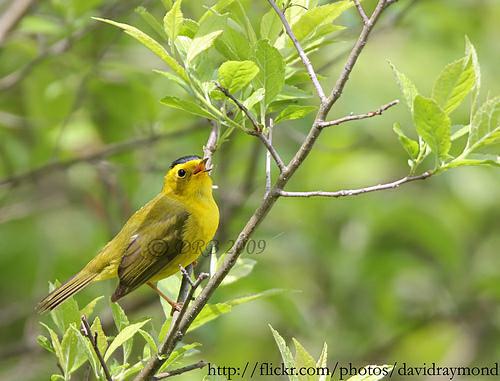
A photo of a wilson warbler